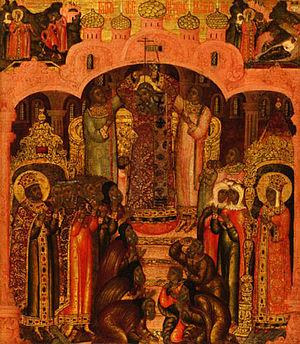
Les calendriers liturgiques chrétiens comportent différentes Fêtes de la Croix qui célèbrent toutes la Croix ayant servi à la crucifixion de Jésus-Christ. Alors que le Vendredi saint commémore la Passion du Christ et sa crucifixion, ces jours de fête honorent la Croix elle-même comme instrument du Salut. L'Exaltation de la Très Sainte Croix est une des Douze Grandes Fêtes.
La décadence de l'iconographie russe se produit dans la seconde moitié du XVIIᵉ siècle. La peinture d'icône connaît une période de transition, puis de décadence. Elle essaye de se renouveler mais hésite entre les traditions surannées et les balbutiements moscovites de la peinture moderne d'origine occidentale, que l’Église orthodoxe tente d'enrayer. La représentation par des icônes n'a jamais cessé en Russie durant cette période de décadence. Mais, sauf exception, les icônes n'atteignent plus le niveau artistique de celles réalisées depuis le XIᵉ siècle jusqu'au milieu du XVIIᵉ siècle.
Goury Nikitine, né en 1620 à Kostroma et mort en 1691 à Kostroma, est un peintre russe, maître dans l'art de la fresque et de l'iconostase durant la première moitié du XVIIᵉ siècle. Il dirigea l'artel des peintres d'icônes de Kostroma.